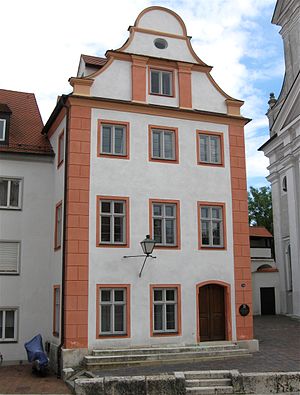
Regina Mingotti
Amalienstrasse A25 i Neuburg, hendes sidste bopæl.
Regina Mingotti var en italiensk operasangerinde.